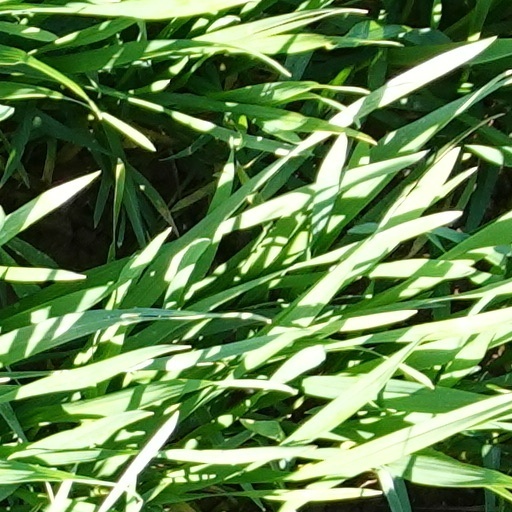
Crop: wheat